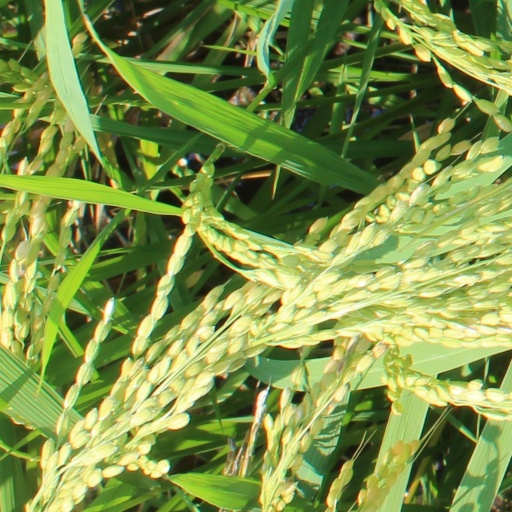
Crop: rice